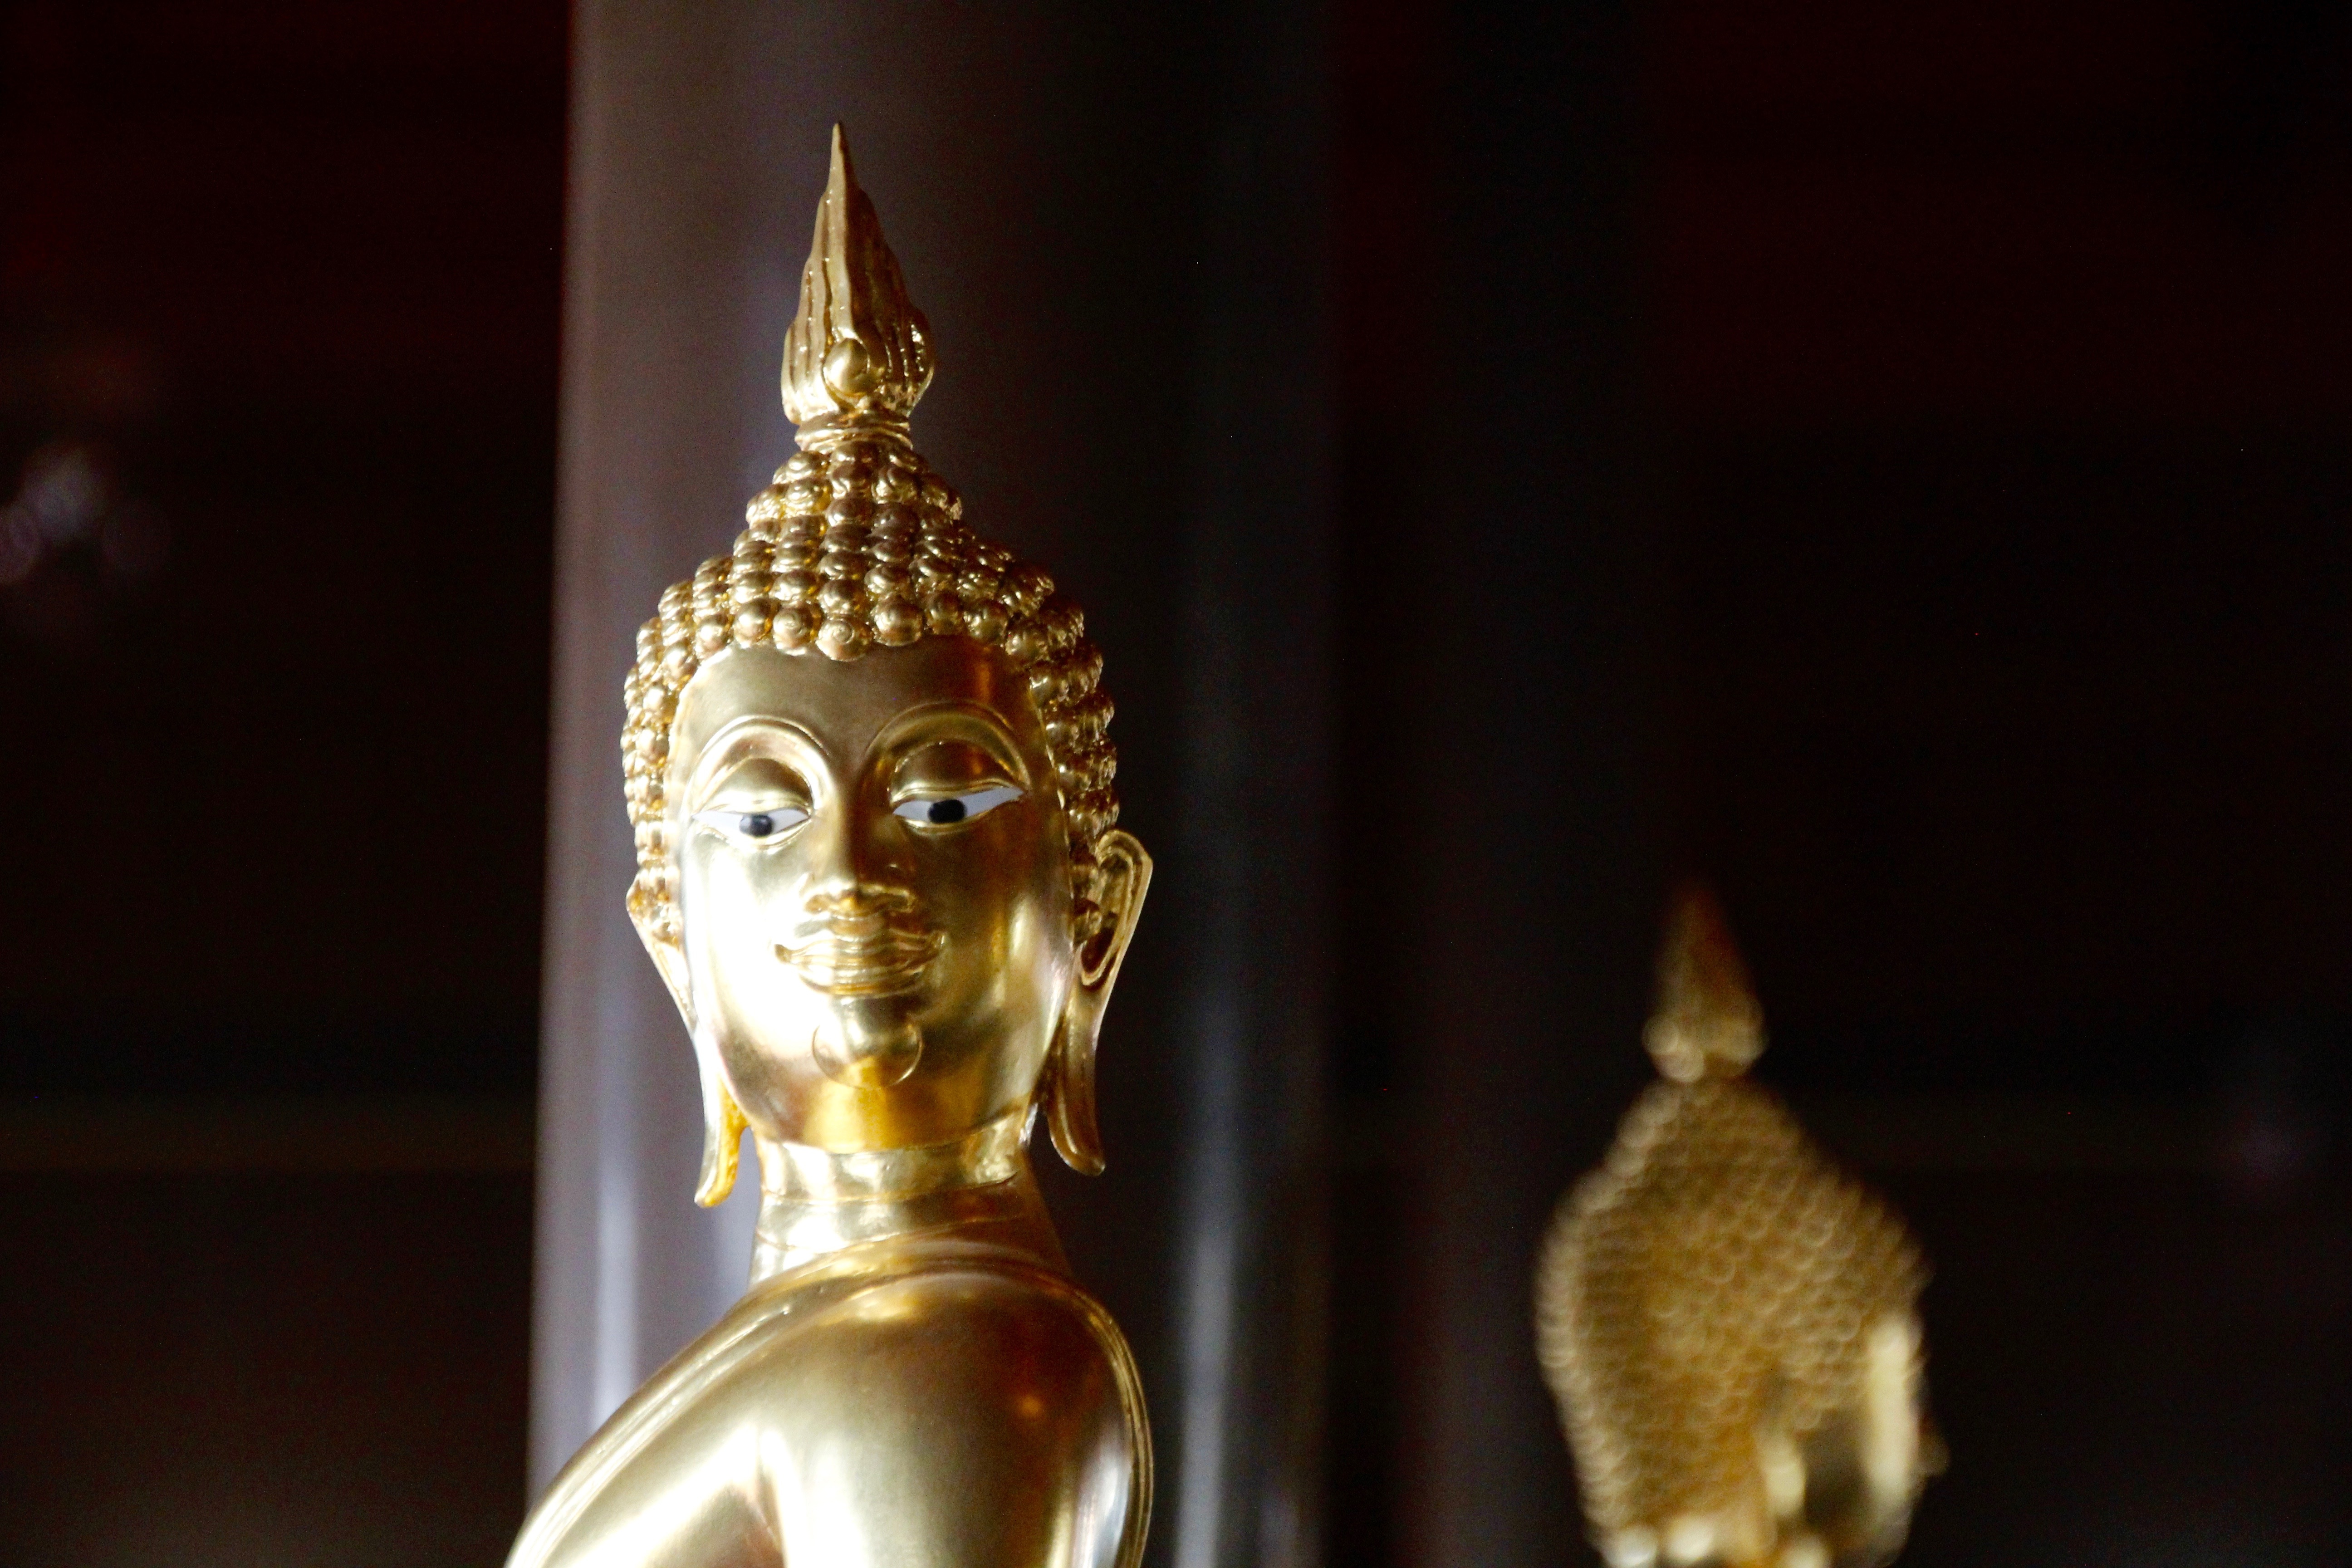
palace, old, monument, statue, buddhist, buddhism, religion, asia, lighting, thailand, sculpture, figure, meditation, gold, temple, altar, faith, shrine, buddha, bangkok, wat, southeast, thai buddha, gautama buddha